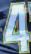
Number: 4